London Debating Societies

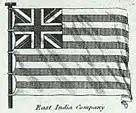
Flag of the British East India Company.

In 1791, the society at Coachmaker's Hall debated the question, "Is not the war now carrying on in India disgraceful to this country, injurious to its political interest, and ruinous to the commercial interests of the Company?" on two separate occasions, deciding almost unanimously that "war is unjust, disgraceful and ruinous." The society followed that debate with the question, "Would it be most for the interest of this country, that the territorial possessions in India should still continue in the hands of the present East India Company, be taken under the sole and immediate direction of the Legislature, or be relinquished to the native inhabitants of the country?" for two weeks as well.